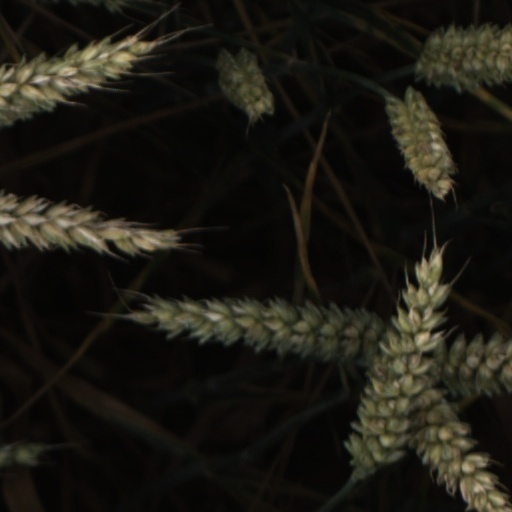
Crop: wheat